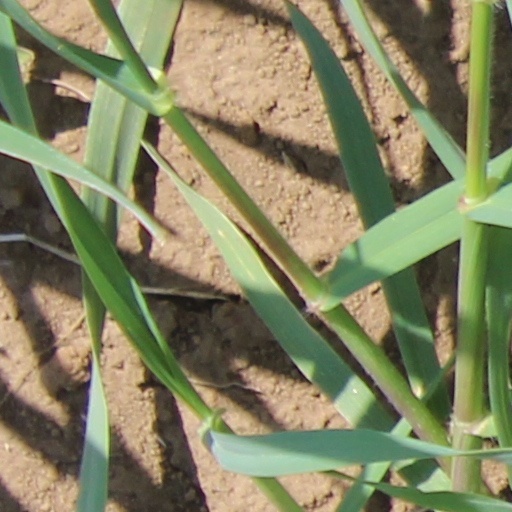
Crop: wheat